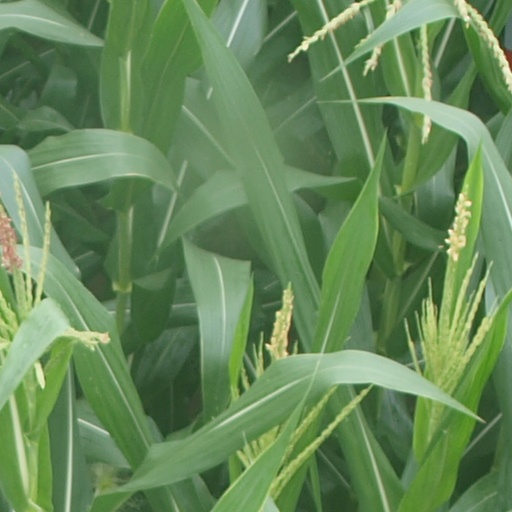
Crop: maize; corn